The Beauty Jungle

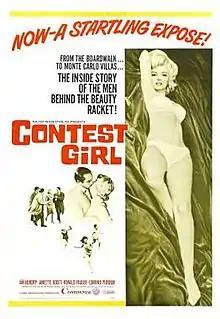
Theatrical release poster

The Beauty Jungle (also known as Contest Girl) is a 1964 British film directed by Val Guest and starring Ian Hendry, Janette Scott, Ronald Fraser and Edmund Purdom. It was written by Guest and Robert Muller.